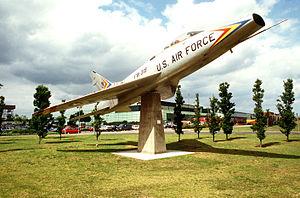
F-100 exposé a l'entrée de la base de l'USAFE de RAF Lakenheath"